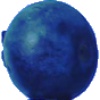
Label: Huckleberry 1